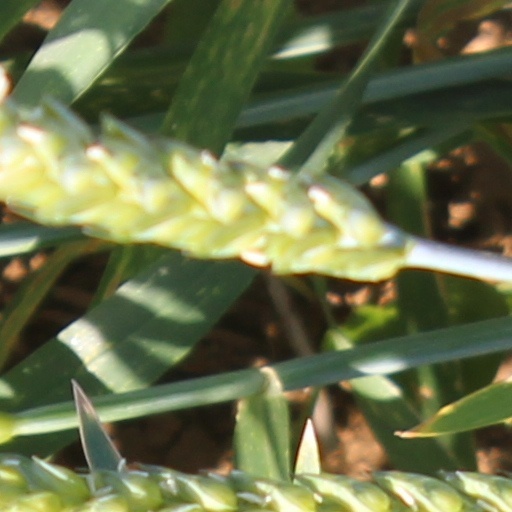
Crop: wheat